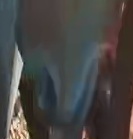
Face region: mouth_nostrils (mouth_chin_nostrils_and_profile)
Pain indicator: not_present